Cerebral hypoxia

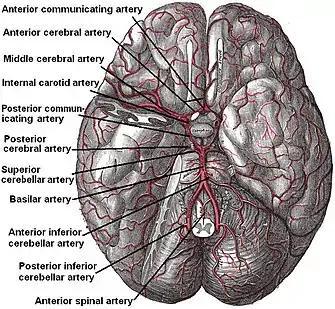
Circle of Willis Arteries beneath brain

Cerebral hypoxia is a form of hypoxia (reduced supply of oxygen), specifically involving the brain; when the brain is completely deprived of oxygen, it is called "cerebral anoxia". There are four categories of cerebral hypoxia; they are, in order of increasing severity: diffuse cerebral hypoxia (DCH), focal cerebral ischemia, cerebral infarction, and global cerebral ischemia. Prolonged hypoxia induces neuronal cell death via apoptosis, resulting in a hypoxic brain injury.